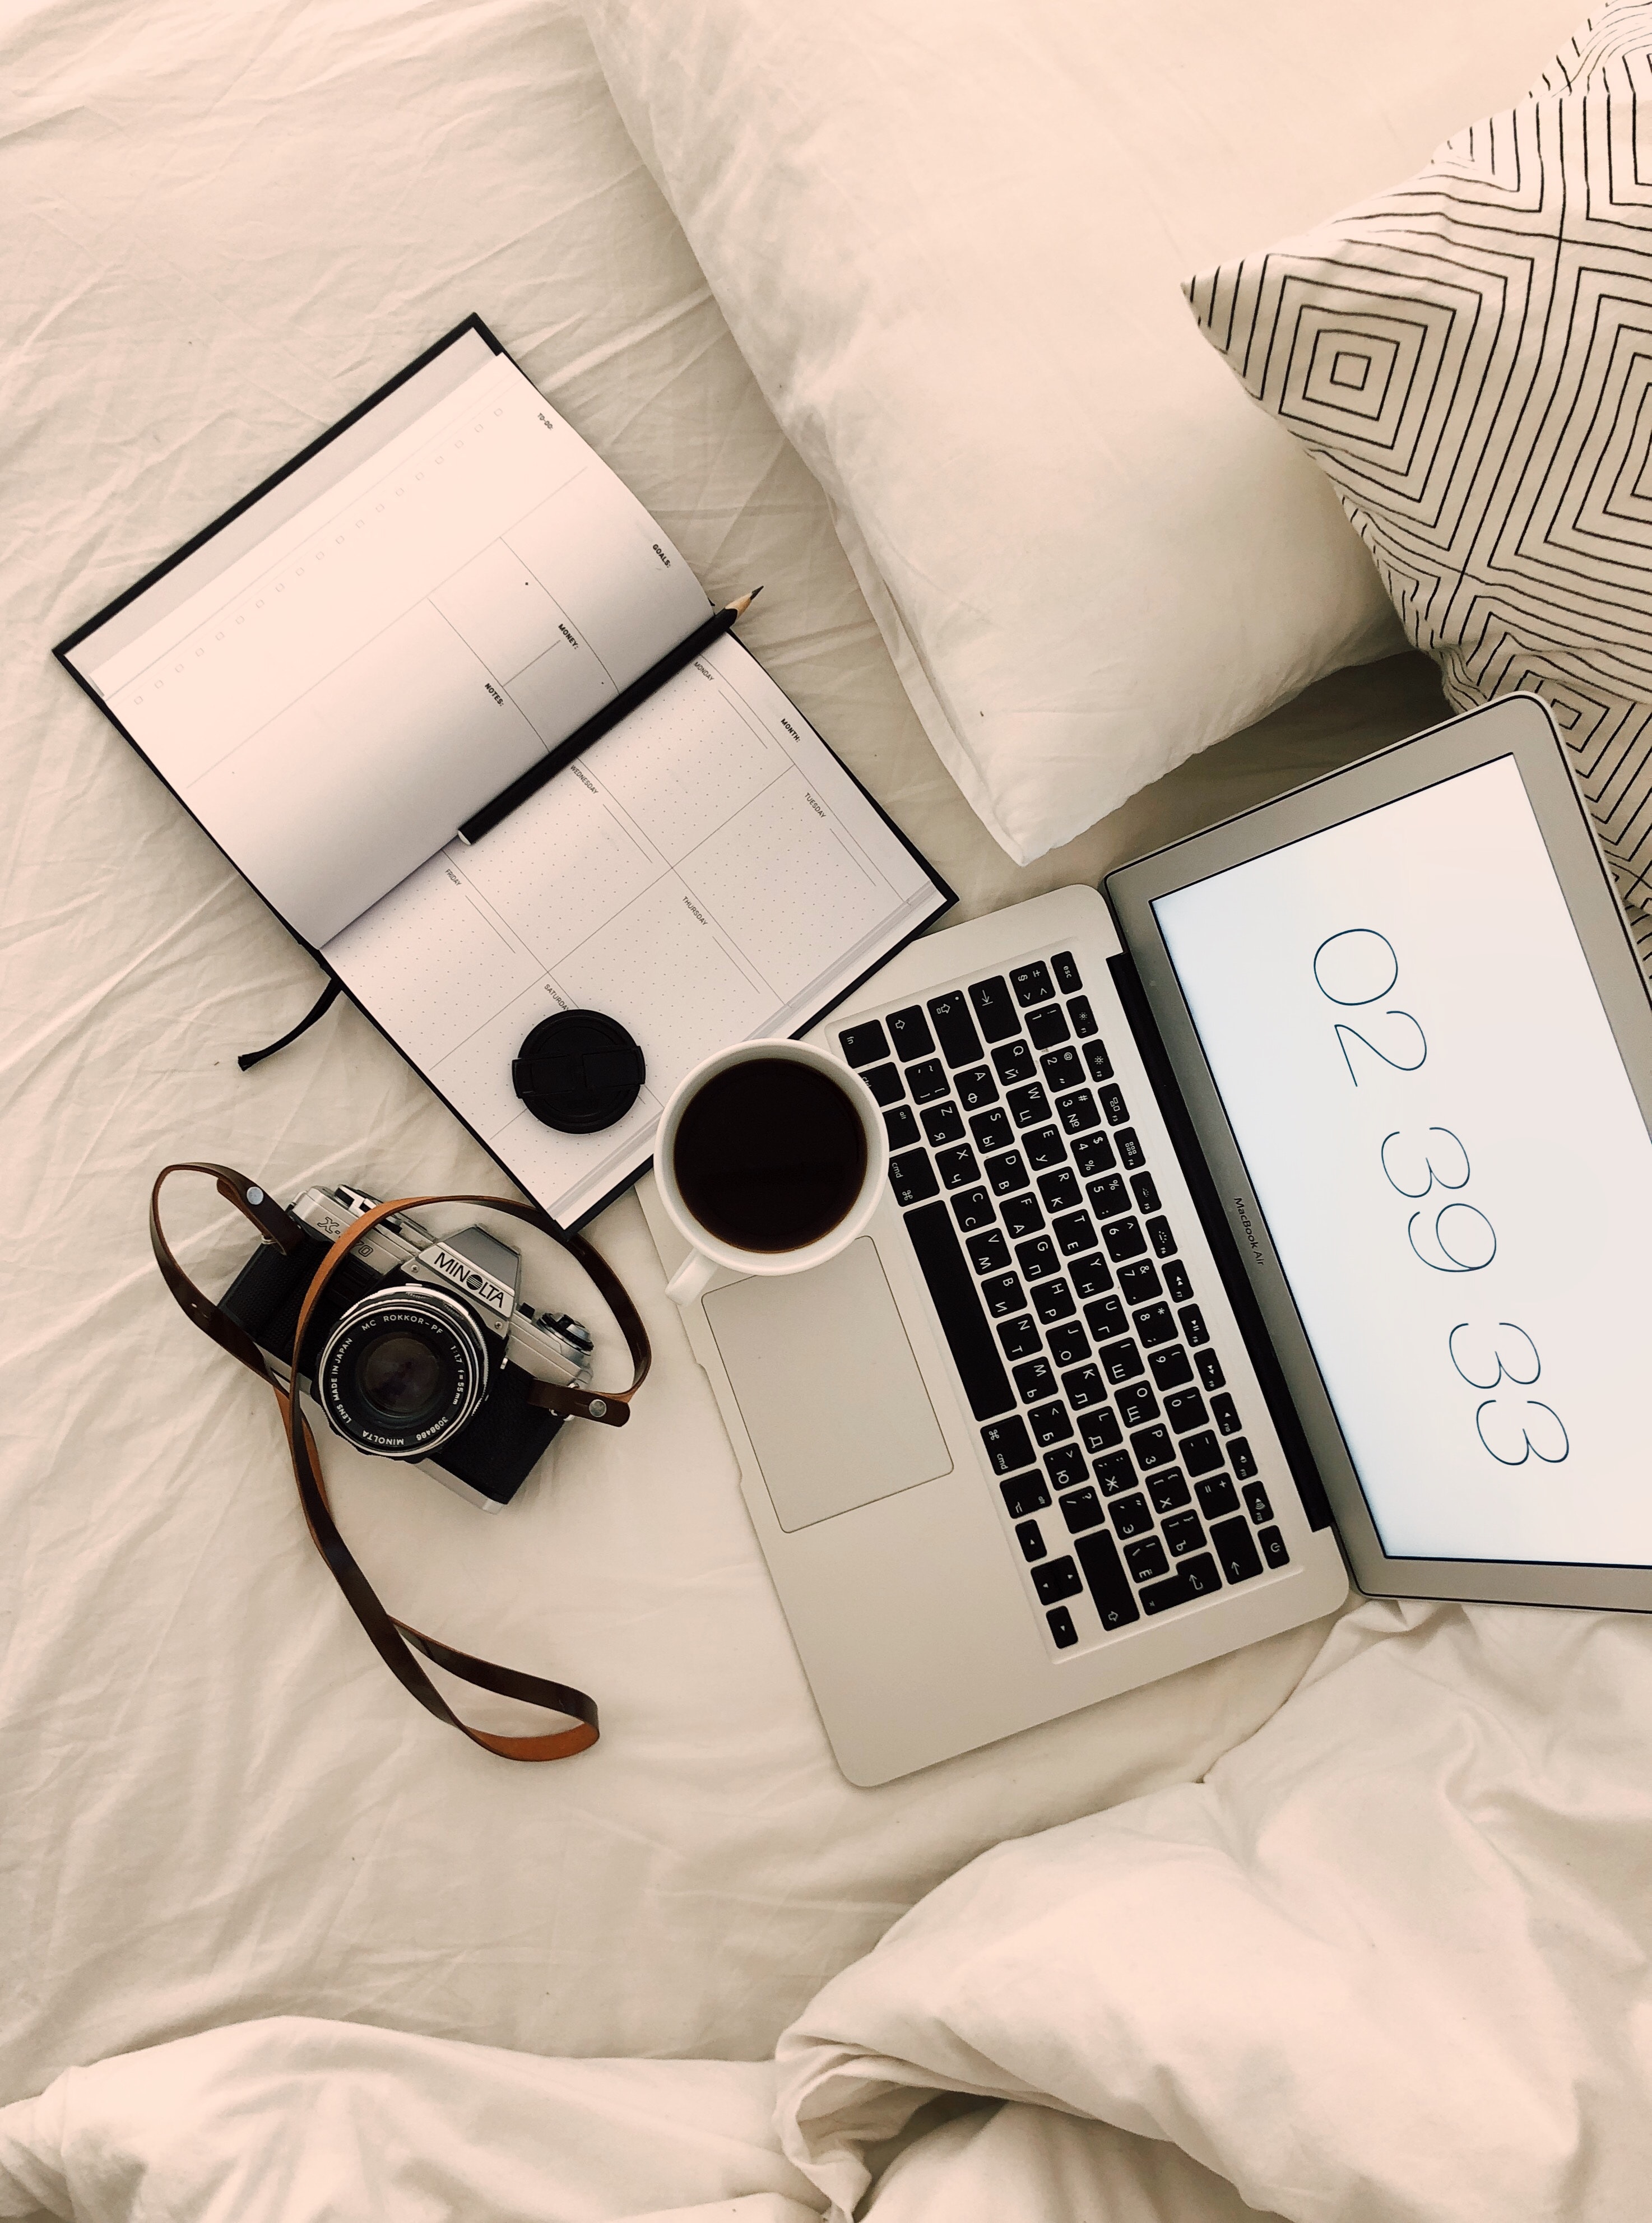
furniture, technology, pillow, design, linens, electronic device, room, textile, bedding, gadget, office equipment